Gábor Rajos

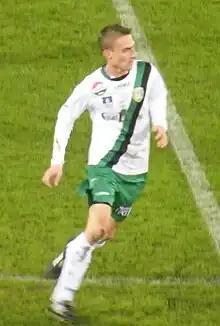
Rajos in 2009

Gábor Rajos (born 17 March 1984) is a Hungarian football player who currently plays for FC Ajka.